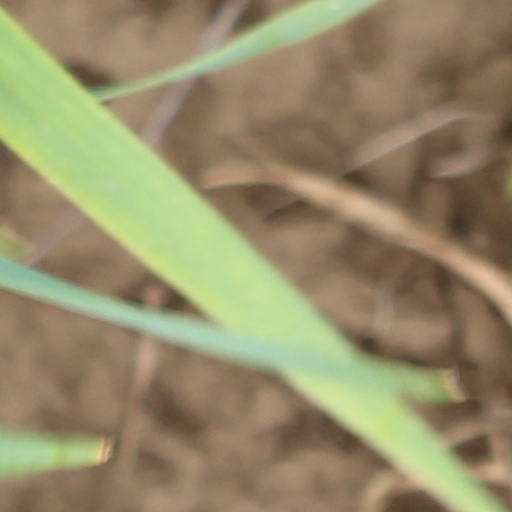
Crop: wheat